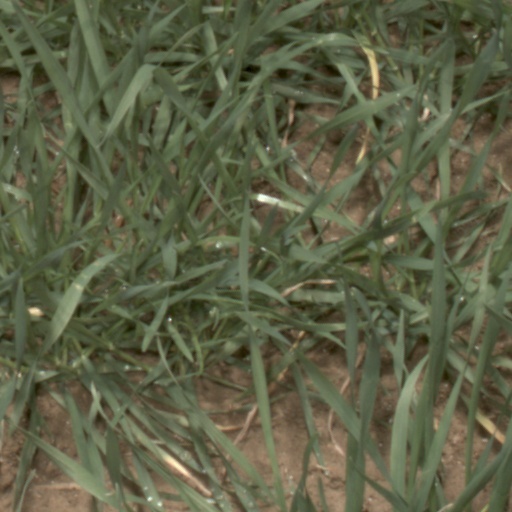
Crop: wheat